Christian Davies

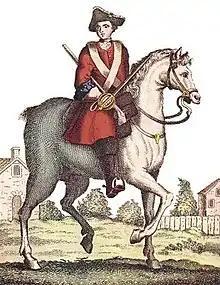
1706 illustration of Kit Cavanagh

Christian Davies (1667 – 7 July 1739), born Christian Cavanagh, also known as Kit Cavanagh or Mother Ross, was an Irishwoman who joined the British Army in 1693 disguised as a man. She fought with the infantry in Flanders during the Nine Years War until 1697, then with the 4th Dragoons, later the 2nd Royal North British Dragoons and finally with the Scots Greys in the War of the Spanish Succession from 1701 to 1706. The author Daniel Defoe met her in old age when she was a Chelsea Pensioner and turned her story into a book entitled "The Life and Adventures of Mrs. Christian Davies".